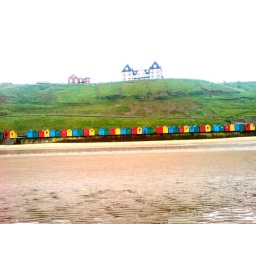
very colorful beach houses in whitby i want one :)